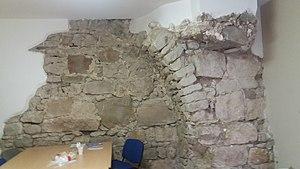
Vestige du temps du Roman Pais de Nivelles ce trouvant Rue du Géant dans les bâtiments de l'ASBL CESEP
Le Roman Païs est une région de Belgique située en Région wallonne dans la province du Brabant wallon.